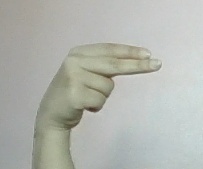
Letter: ain